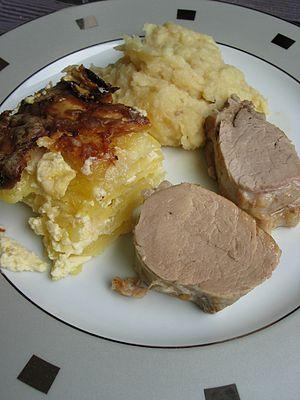
Deux morceaux de filet mignon accompagnés de gratin dauphinois et de purée de céleri.
Le filet mignon désigne une pièce de viande de porc, de veau, de bœuf et, plus rarement, de chevreuil, correspondant au muscle ilio-psoas, composé des muscles iliaque et grand psoas, entre lesquels chemine le nerf fémoral. C'est une des parties les plus tendres et souvent une des plus chères. Ces muscles se trouvent le long des premières vertèbres lombaires.